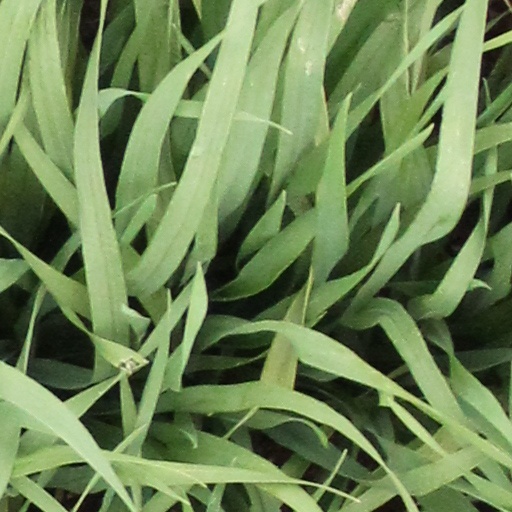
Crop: wheat